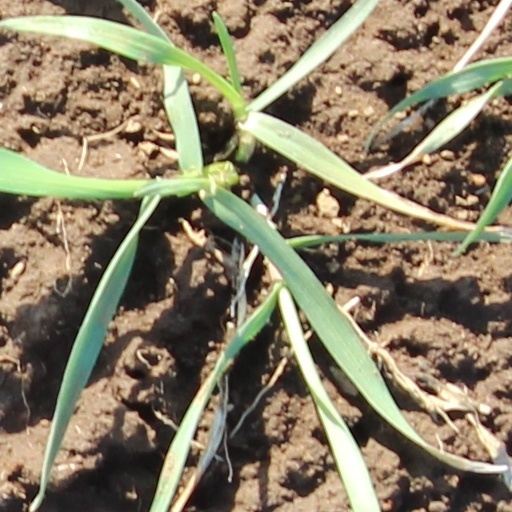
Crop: wheat